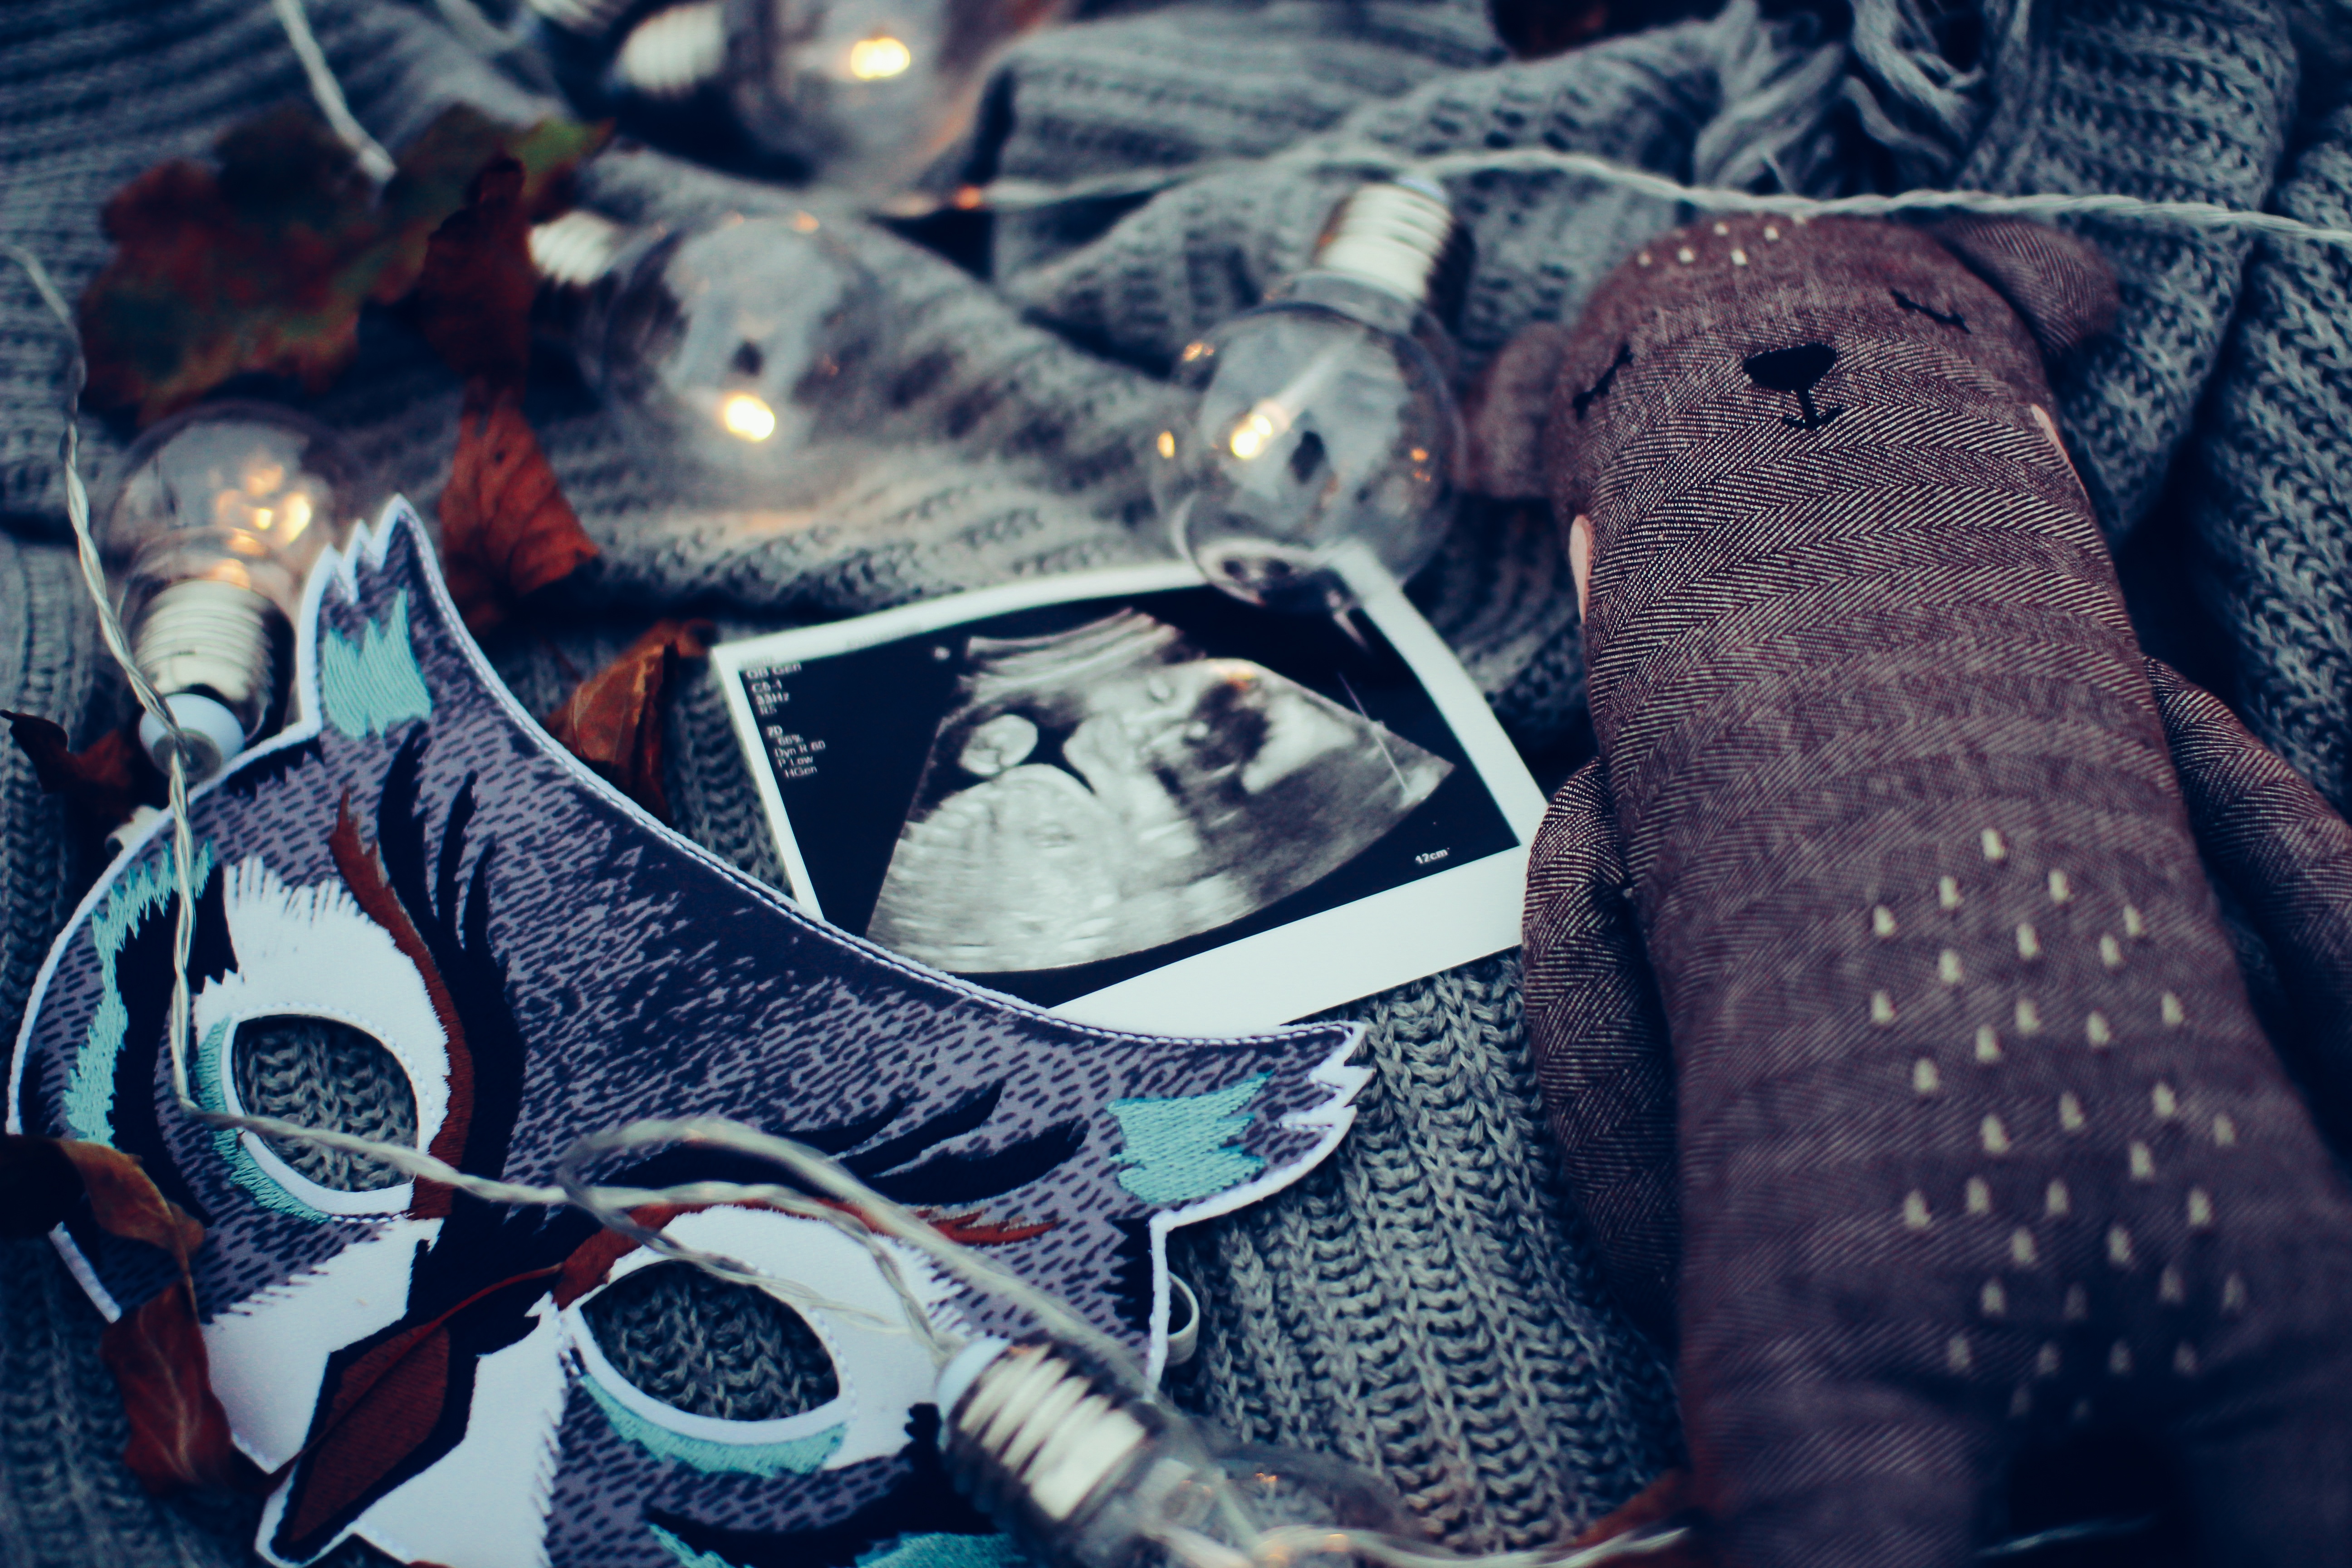
shoe, color, blue, light bulb, baby, pregnancy, ultrasound, mask, cool, footwear